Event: Nepal Earthquake
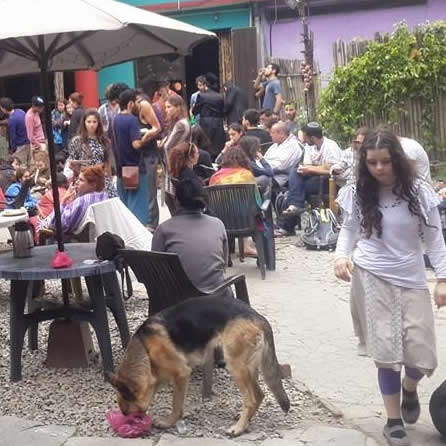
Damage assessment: no_damage